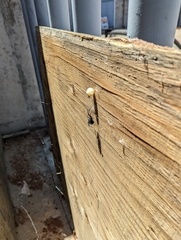
Species: Lactrodectus_hesperus